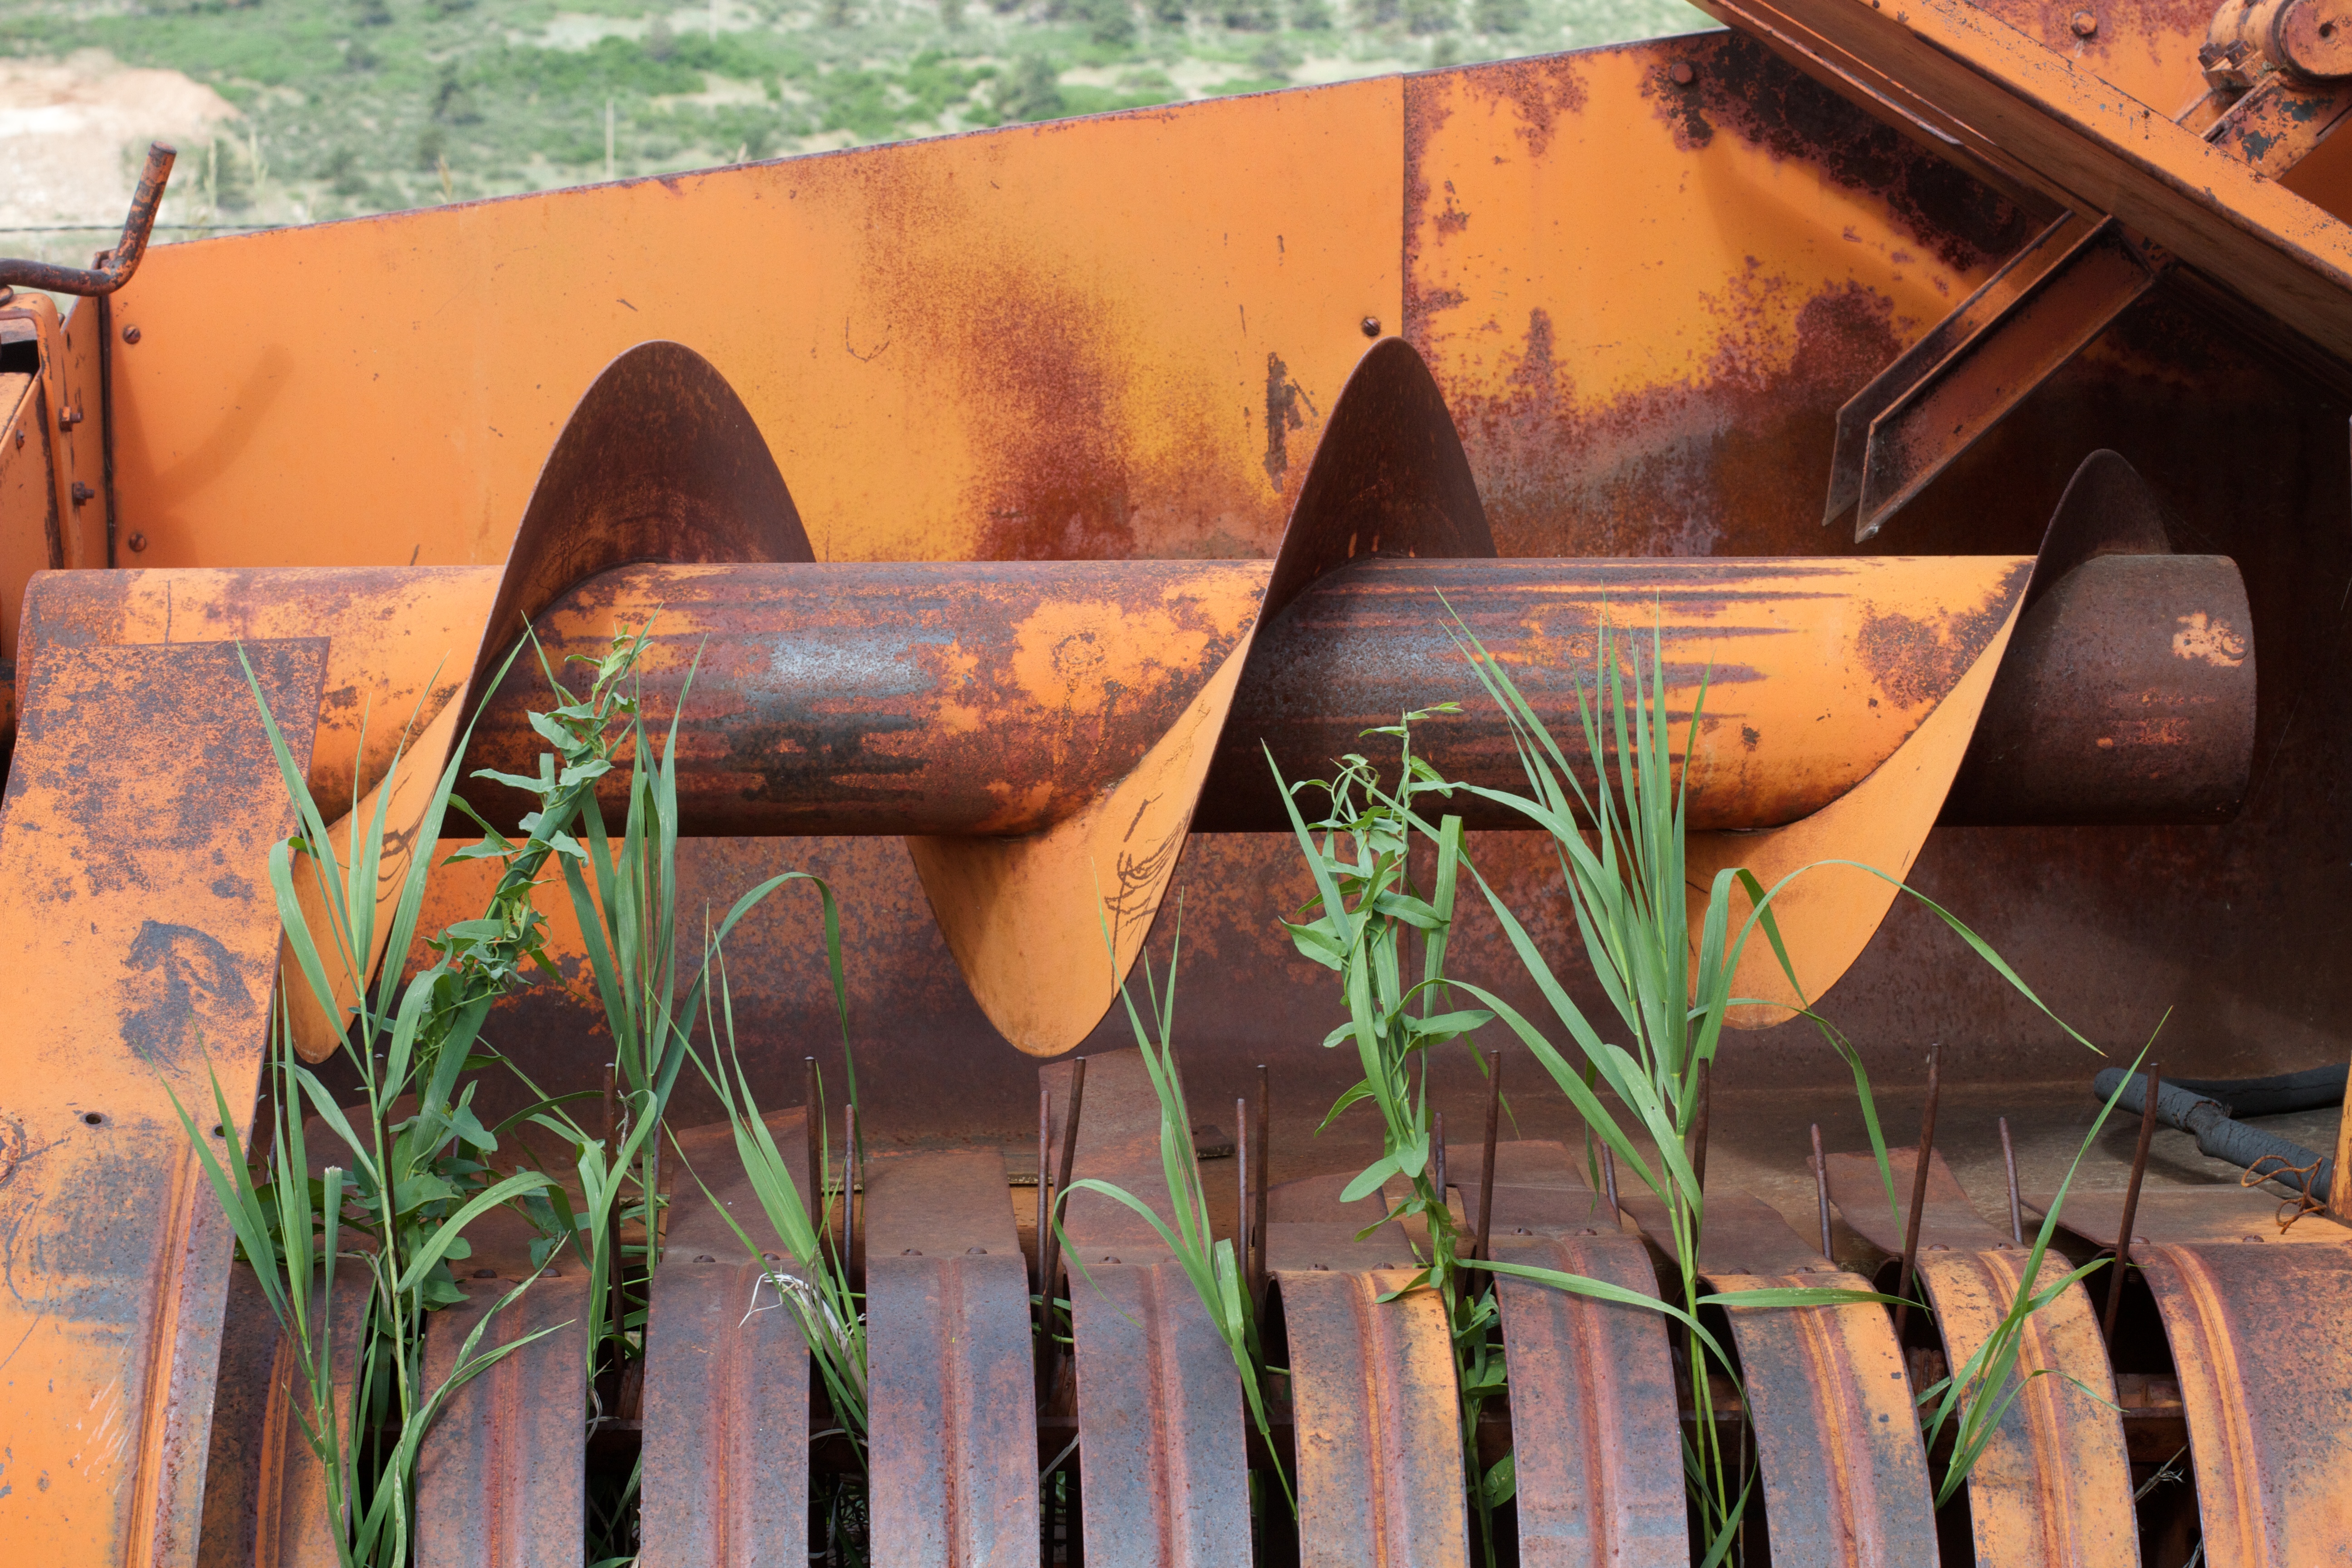
wood, color, art